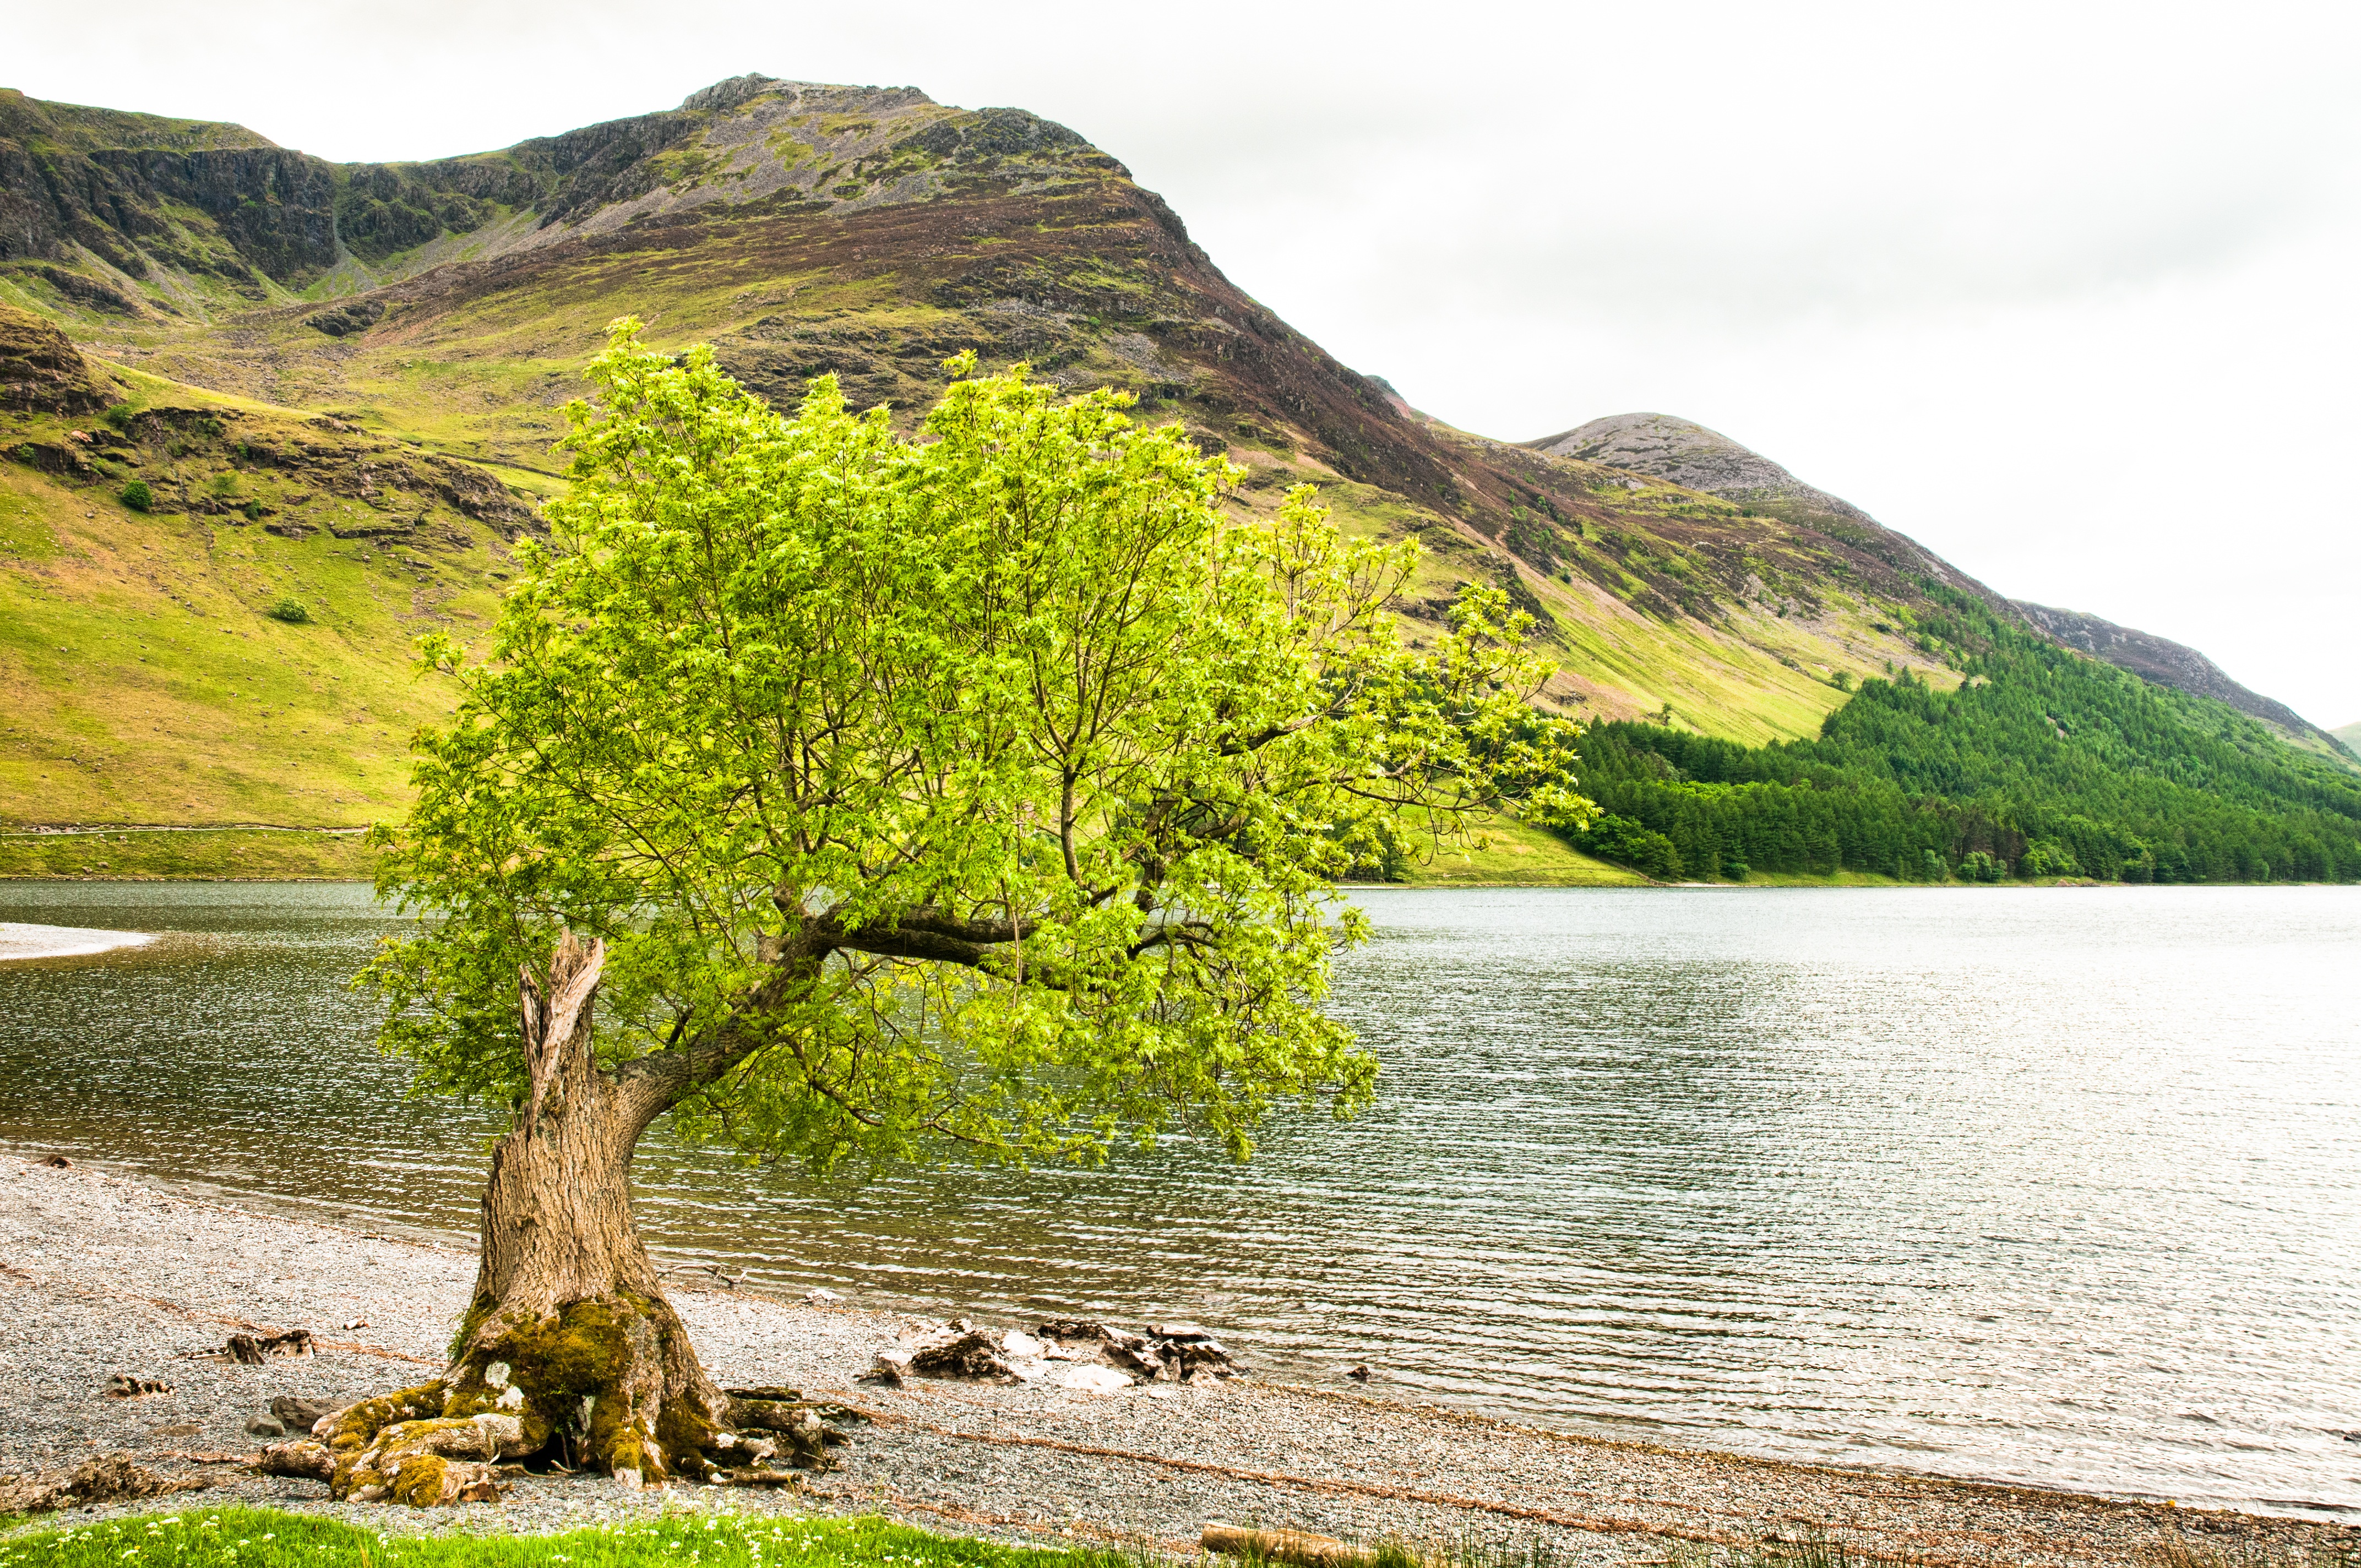
coast, tree, nature, mountain, countryside, hill, lake, shoreline, holiday, bay, fjord, reservoir, tourism, highland, outdoors, cumbria, plateau, loch, lake district